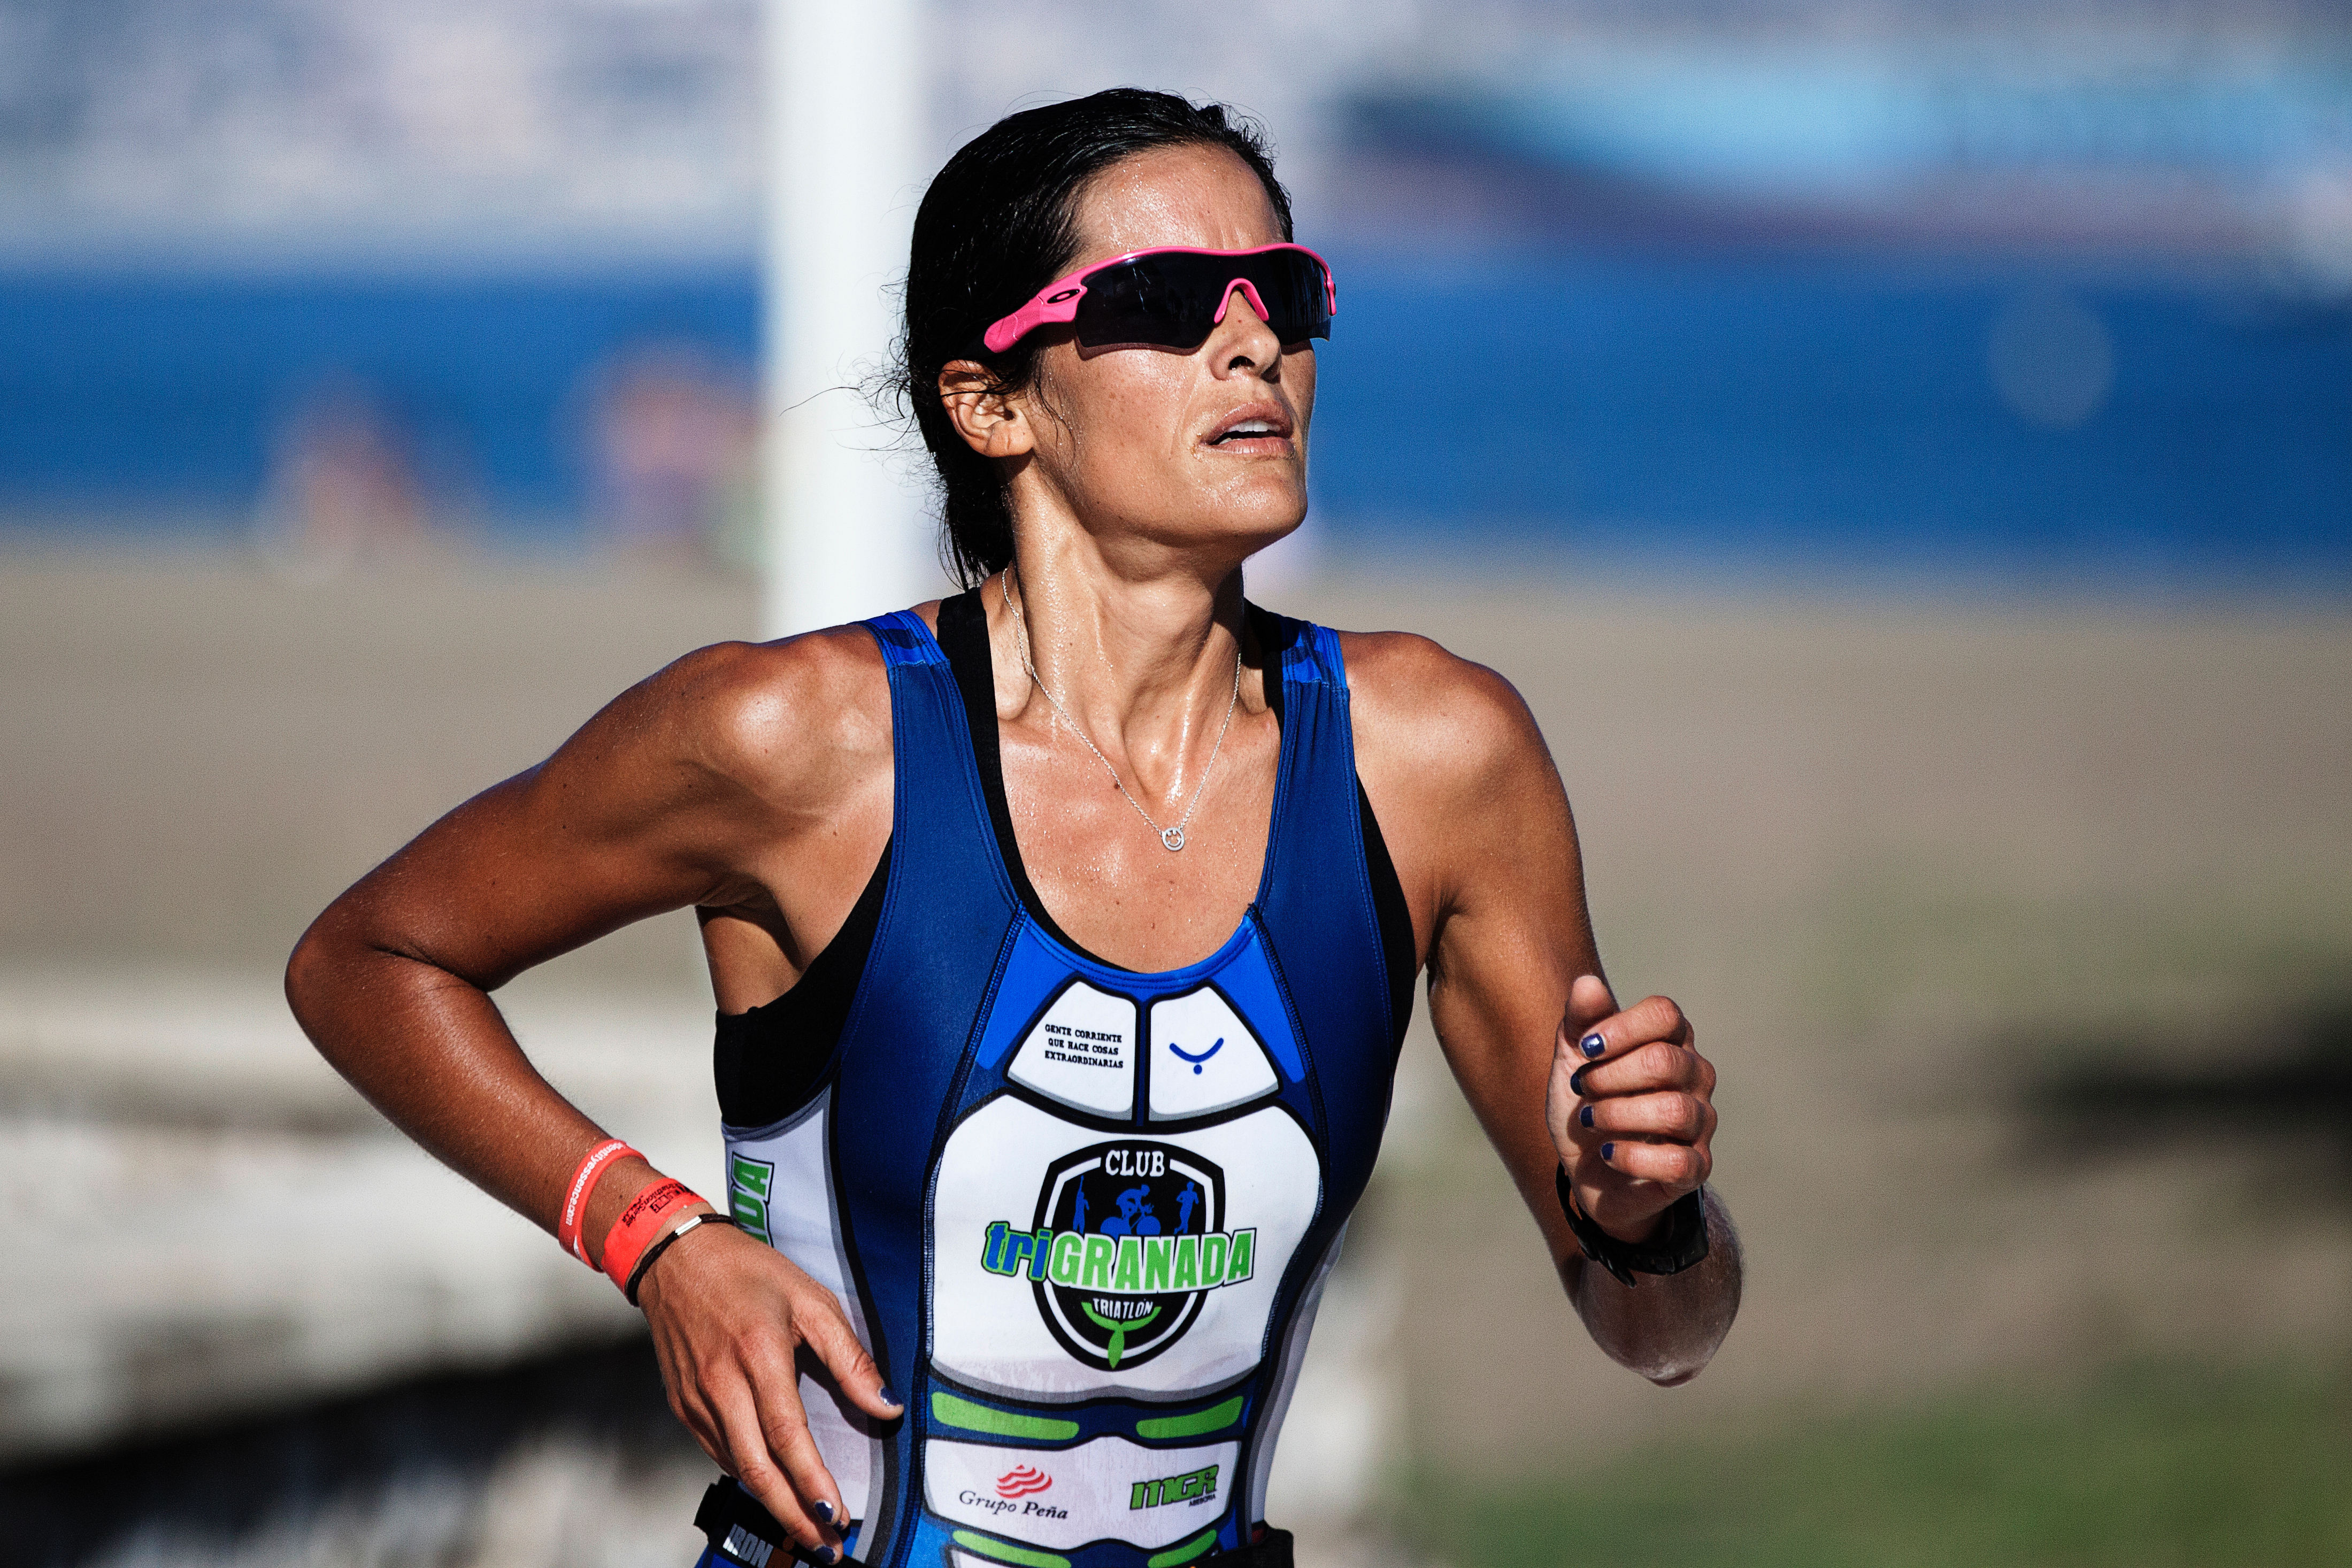
sport, running, run, health, fitness, muscle, swimmer, cycling, sports, sprint, triathlon, endurance sports, duathlon